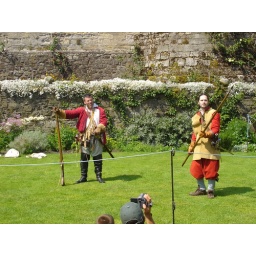
Soldier's show in castle ground